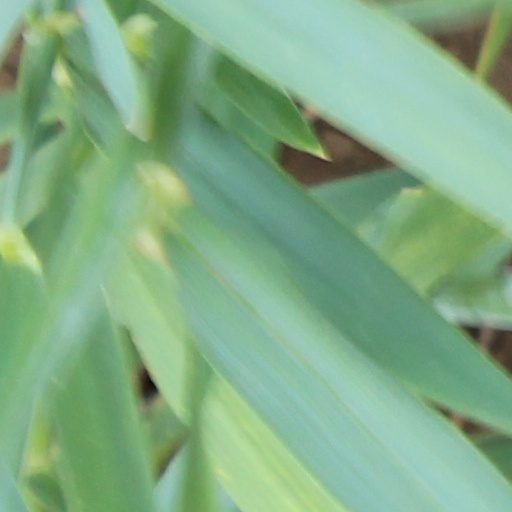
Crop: wheat